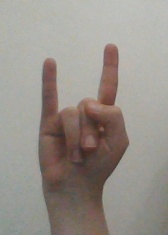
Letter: la